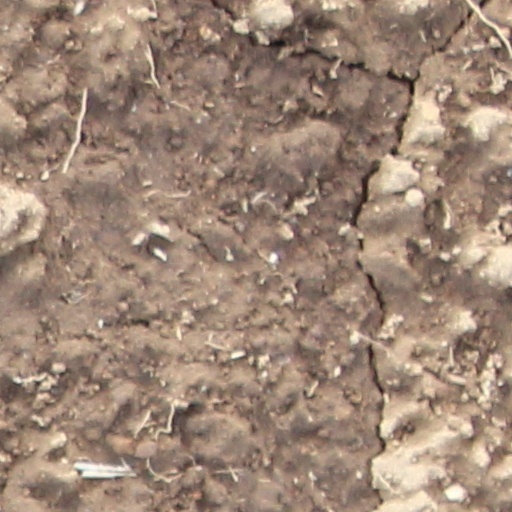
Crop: wheat